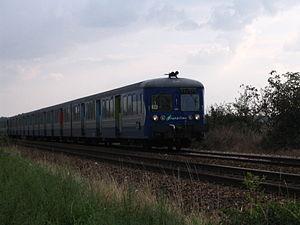
Un train de banlieue sur la ligne Paris-Bâle, à Presles-en-Brie, Seine-et-Marne, France.
La gare de Villepatour-Presles est une gare ferroviaire française de la ligne de Paris-Est à Mulhouse-Ville, située sur le territoire de la commune de Presles-en-Brie, dans le département de Seine-et-Marne, en région Île-de-France. La date de fermeture de la gare au service des voyageurs est inconnue.